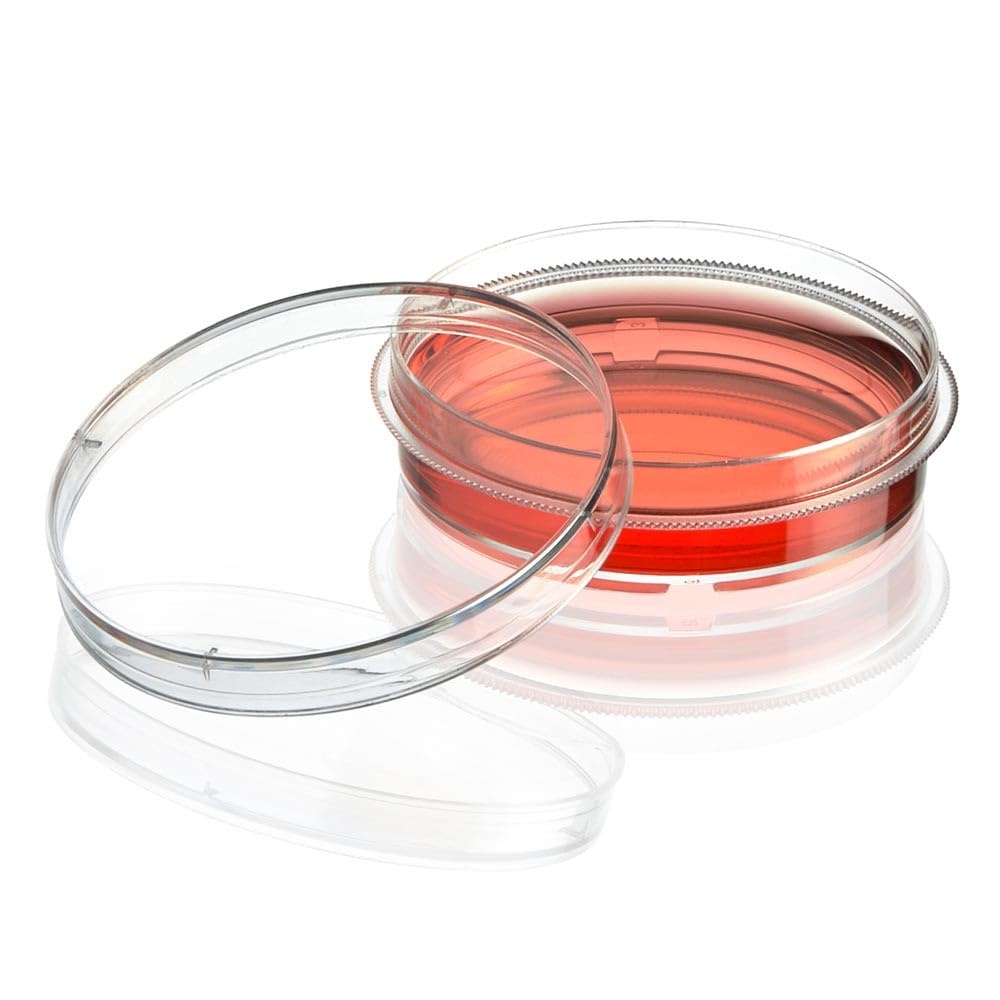
60 x 15mm Cell Culture Dish with Gripping Ring – Tissue Culture Treated, Sterile, 10/Bag, 500/Case
Optimized Surface for Cell Culture: Designed with a flat, uniform, tissue culture-treated surface to support excellent cell adhesion and consistent growth. Removable lids provide easy, sterile access during experiments. Efficient and Stackable Design: Features molded spacers to enhance gas exchange and stacking rings to ensure safe, stable stacking of multiple dishes—ideal for organized lab workflows. Enhanced Usability: Gripping rings offer secure handling, even when wearing gloves, and a positioning mark helps with accurate cell placement and observation. High-Purity Materials & Sterility: Manufactured from virgin USP Class VI polystyrene in a Class 100,000 cleanroom and sterilized via gamma irradiation to a SAL of 10⁻⁶, ensuring maximum sterility and performance. Safe, Clean, and Ready to Use: Certified RNase-free, DNase-free, and non-pyrogenic. Each dish is conveniently packaged in reclosable bags for secure storage and easy access.
Brand: Brand: Globe Scientific
Category: Business & Industrial > Science & Laboratory > Laboratory Supplies > Petri Dishes